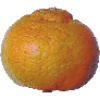
Label: mandarine